Magnúss saga lagabœtis

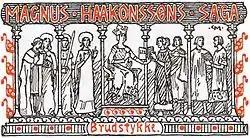
Magnus Haakonssøns saga

Magnúss saga lagabœtis (Magnus the Lawmender's saga) is an Old Norse kings' saga, concerning the life and reign of King Magnus VI the Lawmender of Norway. Only fragments of it survive today.